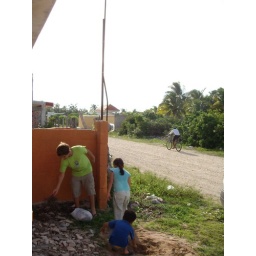
the road in front of the beach house